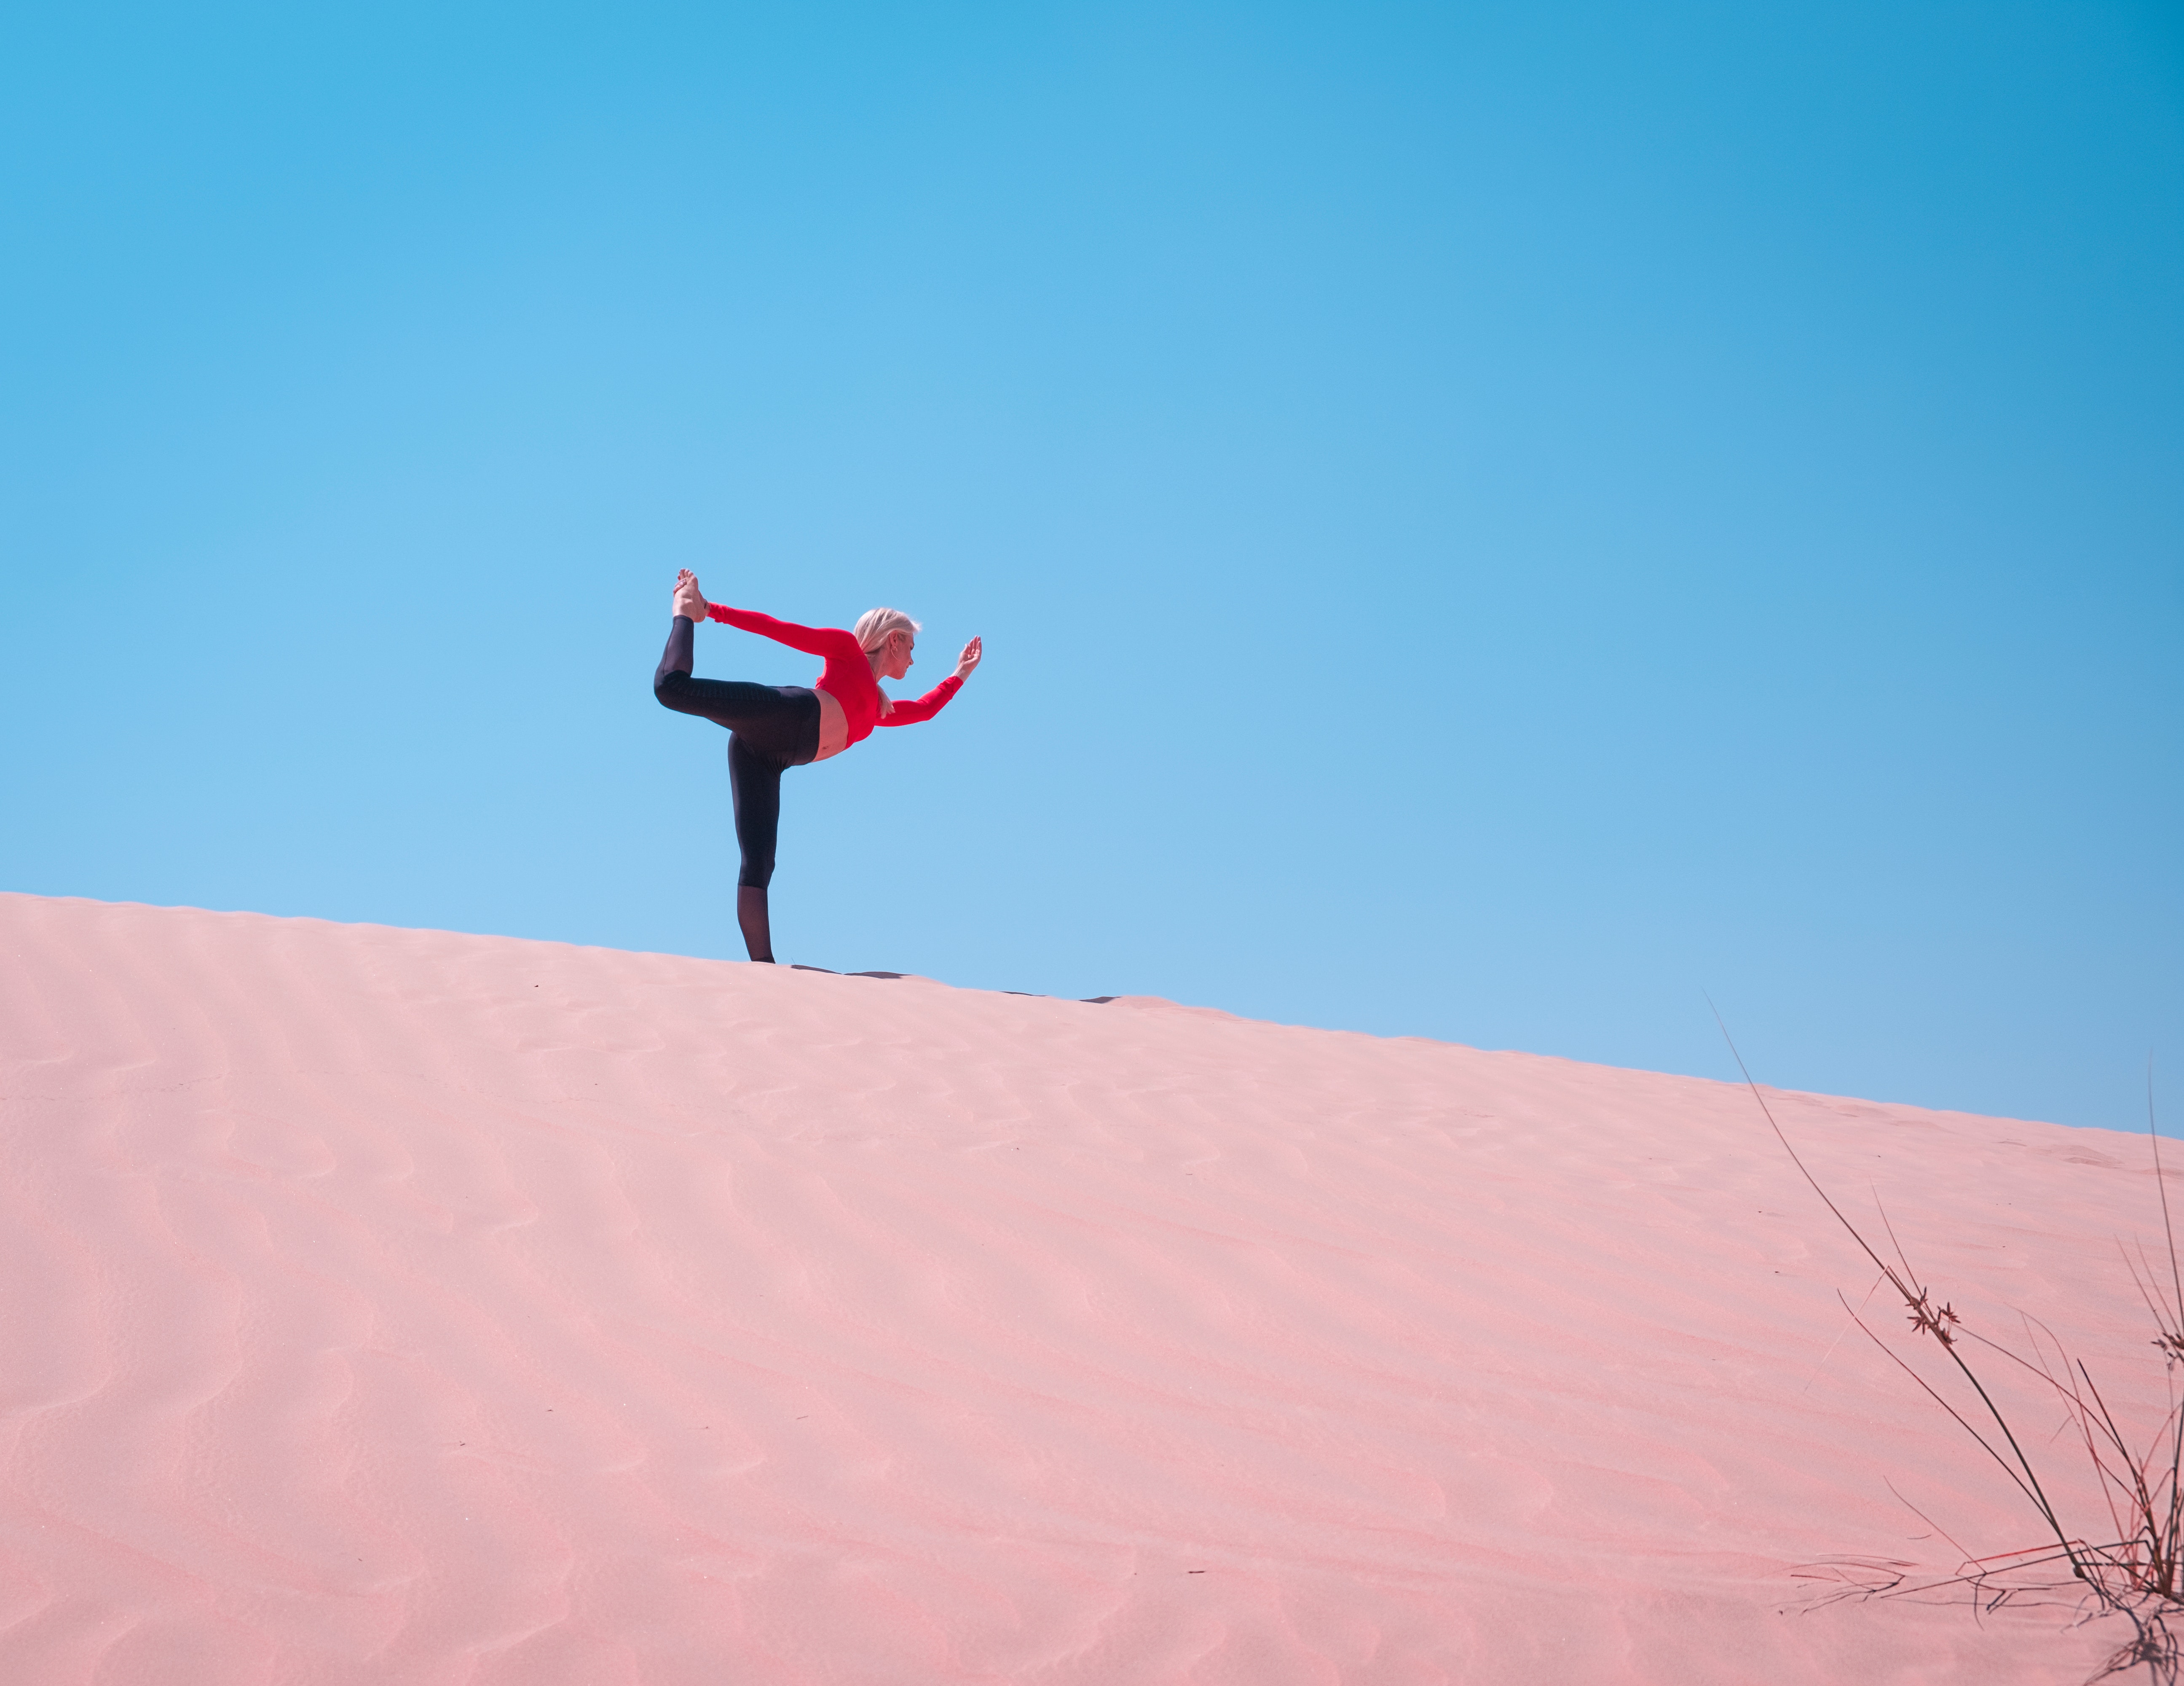
sky, sand, cloud, dune, landscape, aeolian landform, desert, vacation, erg, sahara, material